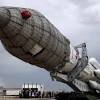
Label: Air Defense